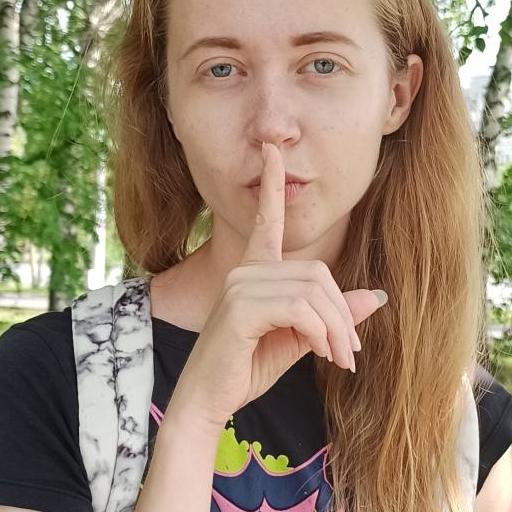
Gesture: mute